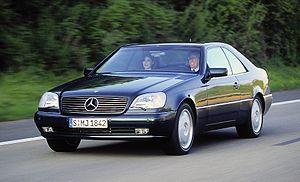
La Mercedes-Benz Classe CL est une gamme d'automobile coupé de prestige du constructeur allemand Mercedes-Benz. Elle est dérivée de la luxueuse Classe S. Elle sera lancée en 1996, puis en 1999 et enfin en 2006.